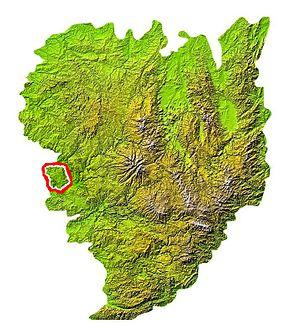
Localisation du Causse de Martel sur la carte du Massif central
Le causse de Martel est une région naturelle de France située au centre ouest du Massif central. Ce plateau calcaire fait partie des Causses du Quercy.